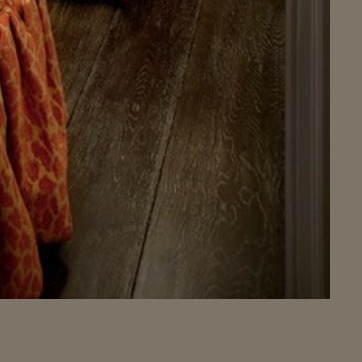
Material: wood